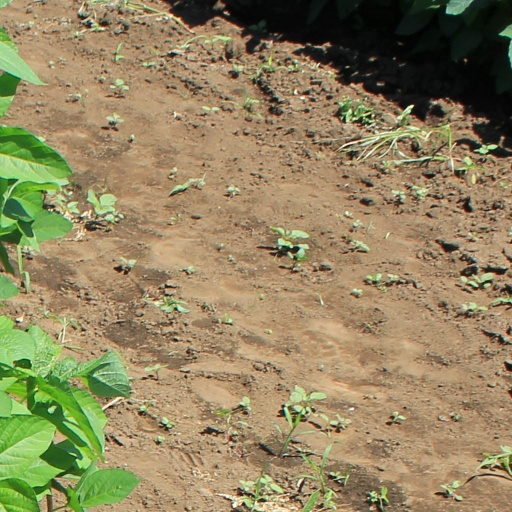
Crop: soybean